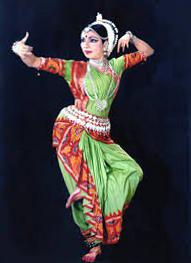
Dance form: odissi